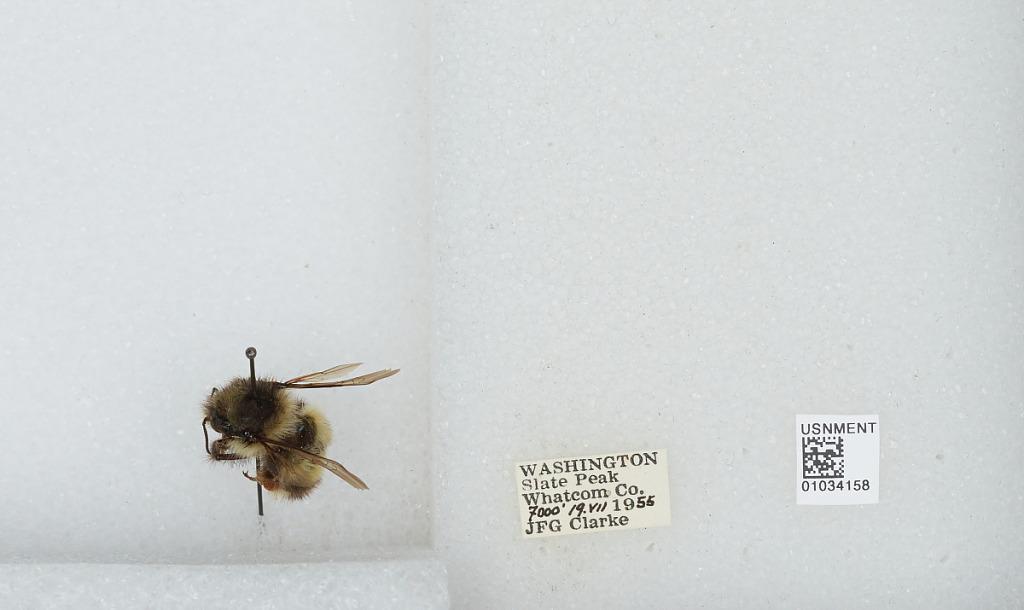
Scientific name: Bombus (Pyrobombus) mixtus Cresson
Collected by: J. Clarke
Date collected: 1955-7-19
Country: United States
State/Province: Washington
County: Whatcom
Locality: Slate Peak
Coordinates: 48.7422, -120.68